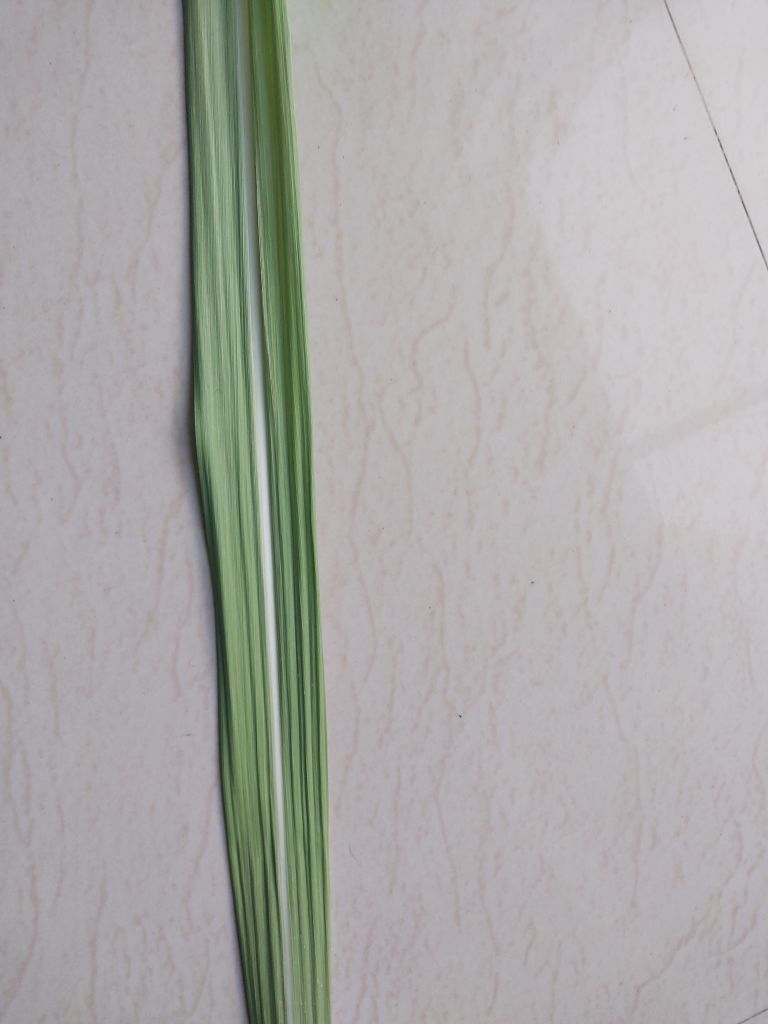
Label: Viral Disease